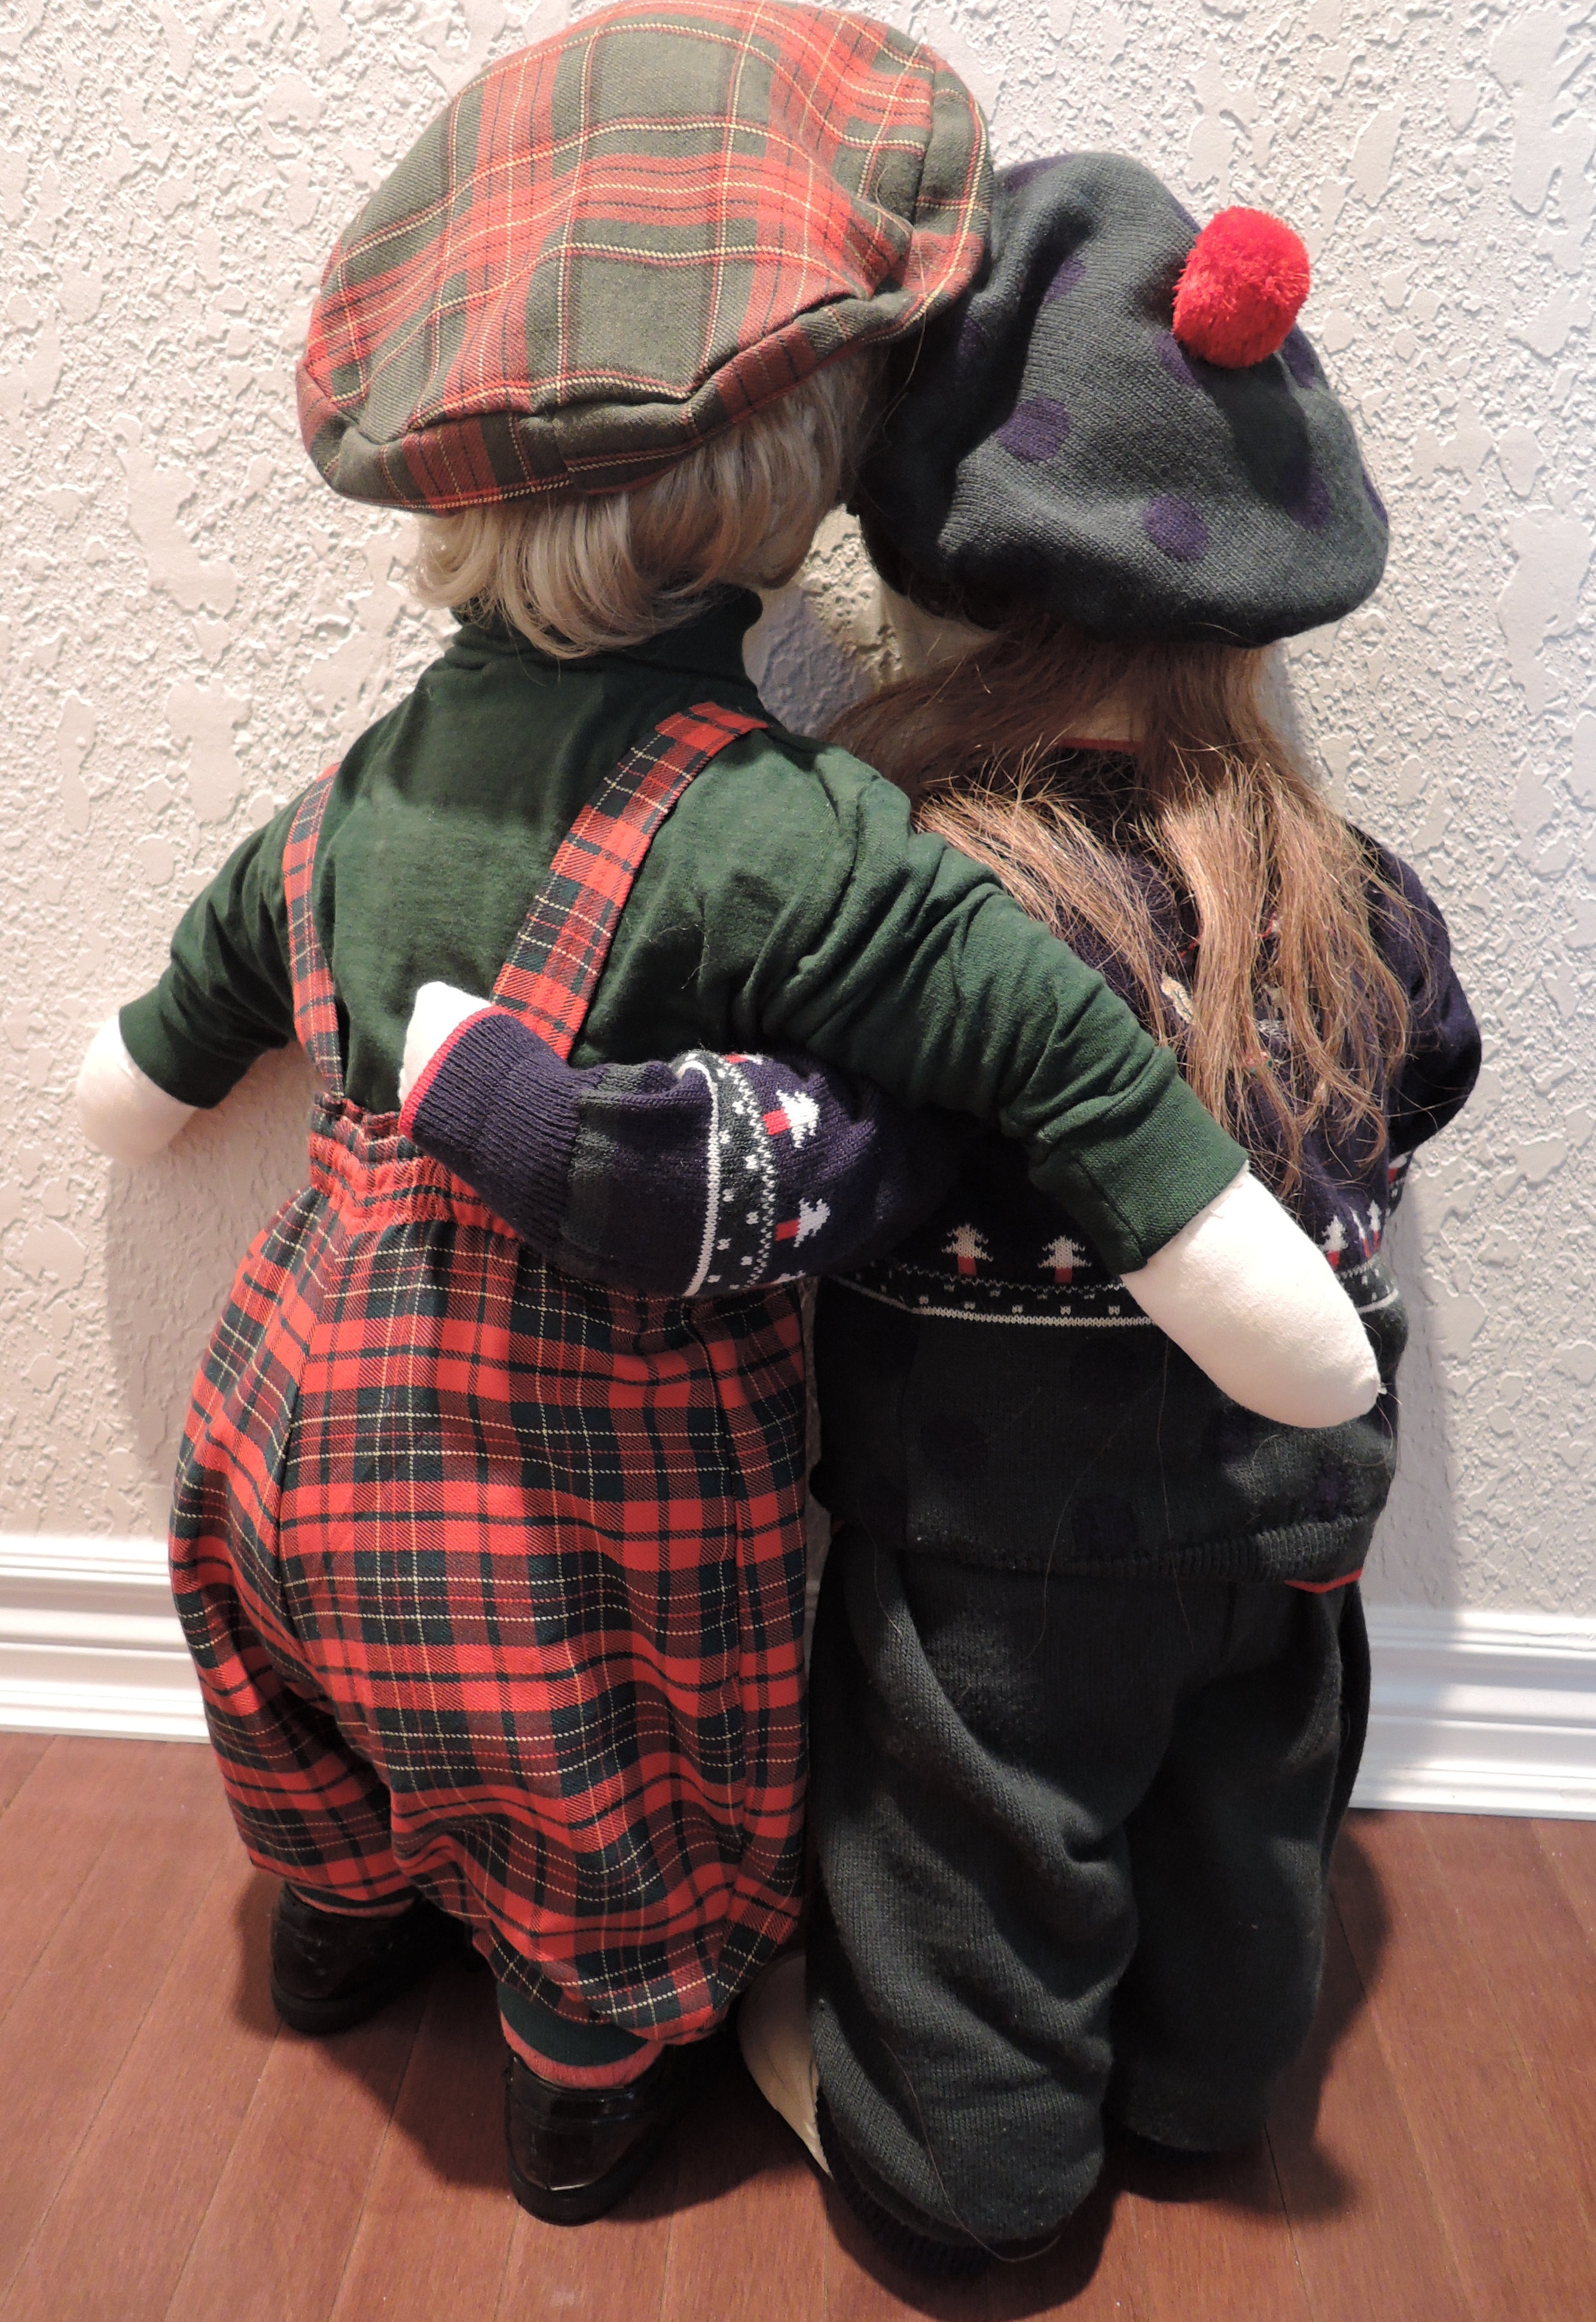
love, fur, clothing, textile, costume, dressed, interaction, hugs, hand made, life size, human positions, faceless dolls